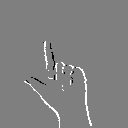
ASL letter: l